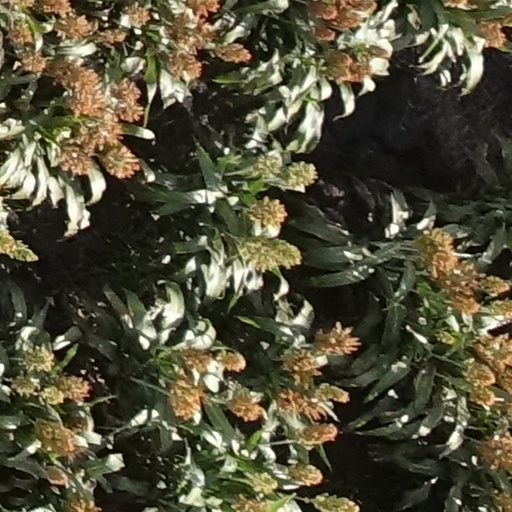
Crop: sorghum